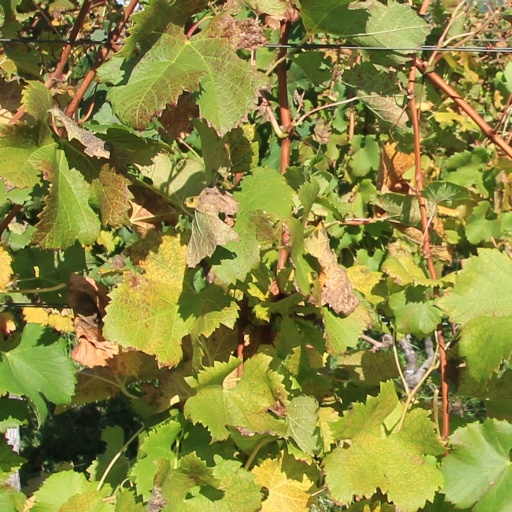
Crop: grape